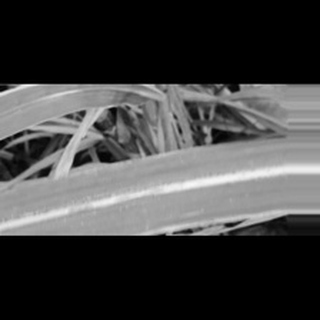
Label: sugarcane_red_rot